List of Via Rail rolling stock

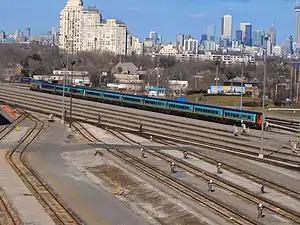
A GE P42DC with ten Renaissance coaches laying over in Toronto.

LRC was a series of lightweight diesel-powered passenger trains built by Bombardier that were used on short- to medium-distance inter-city service in the provinces of Ontario and Quebec. The LRC family includes both locomotives and passenger carriages designed to work together, though the two can be used separately. The last locomotives were retired in 2001. While the coaches remain in service, they are being retired as new Siemens Charger and Venture rolling stock arrives.